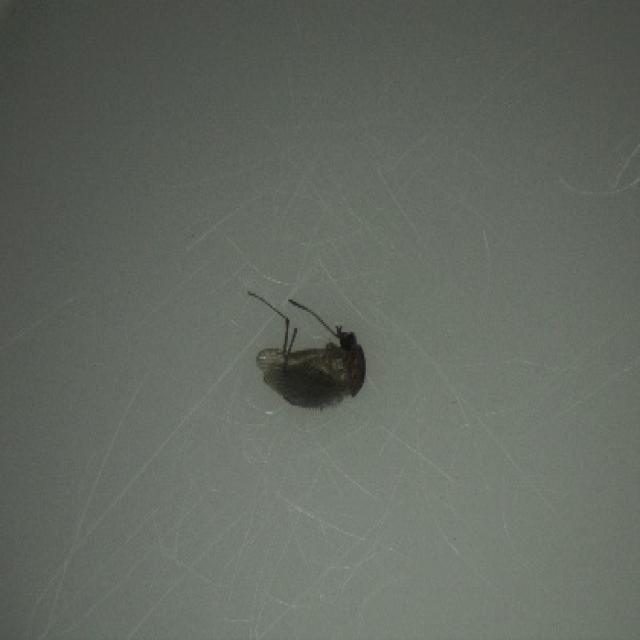
Species: culex_tritaeniorhynchus